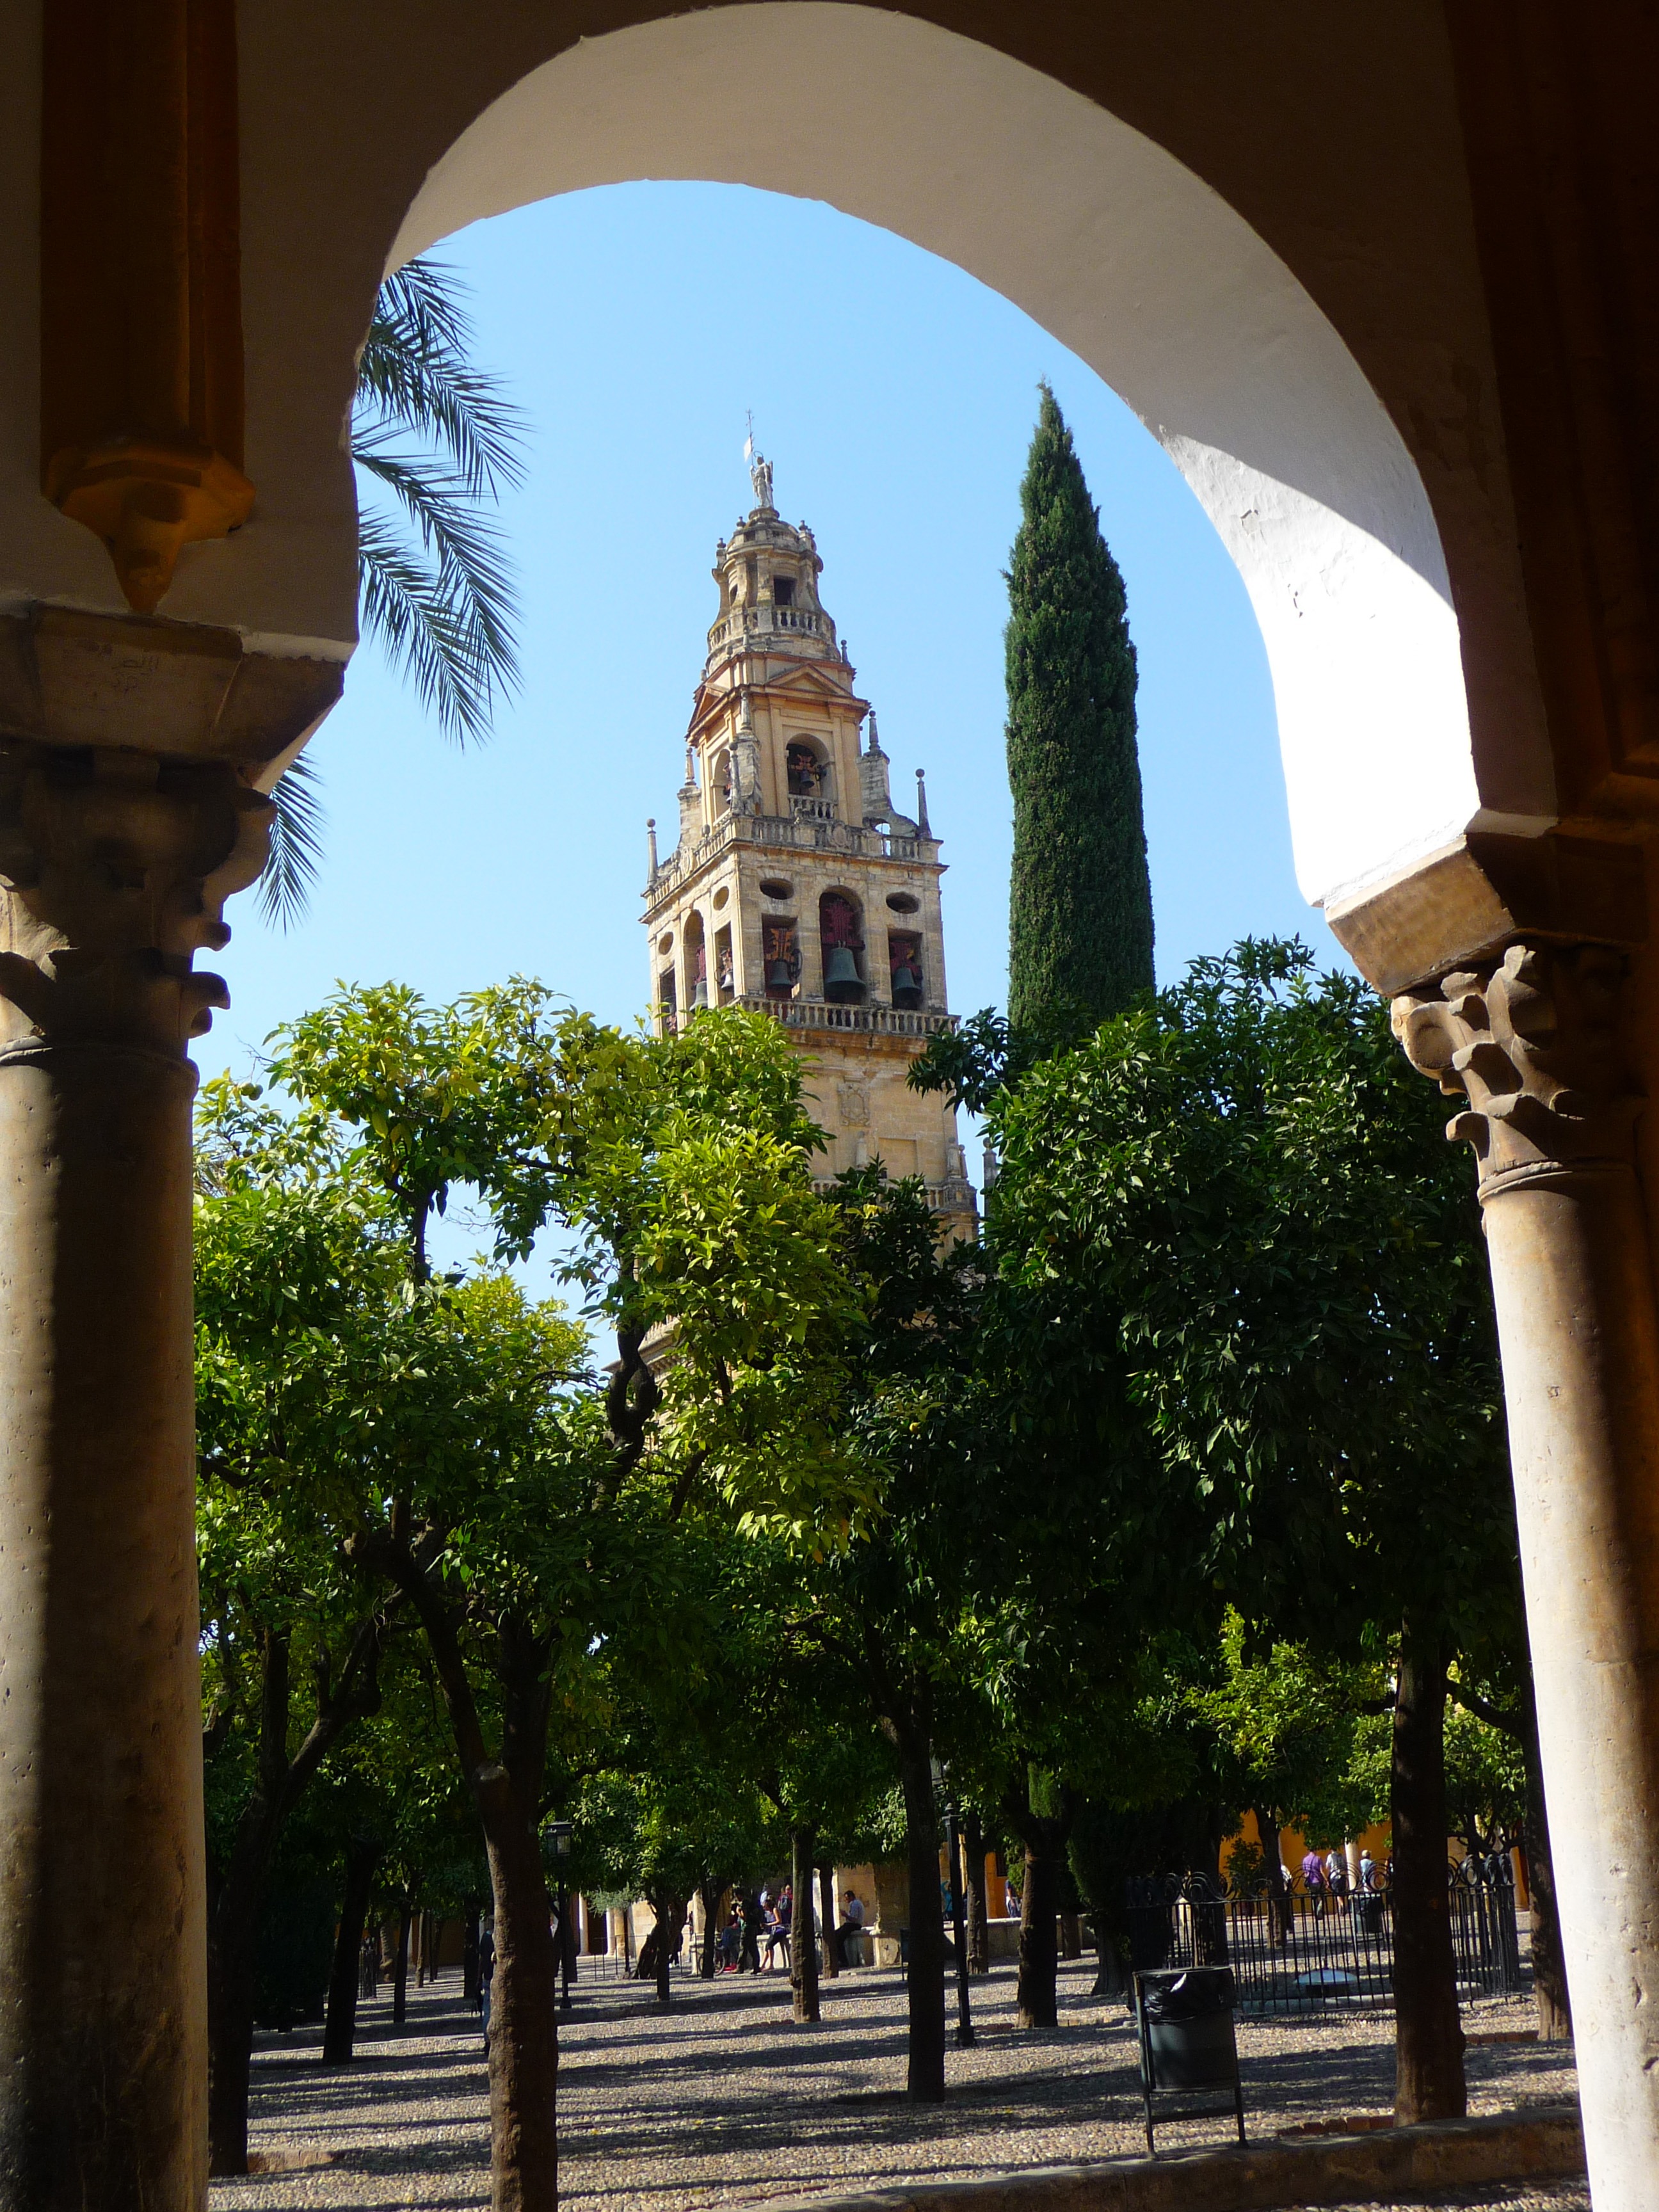
architecture, building, arch, landmark, church, cathedral, place of worship, spain, mosque, mezquita, minaret, cordoba, islamic